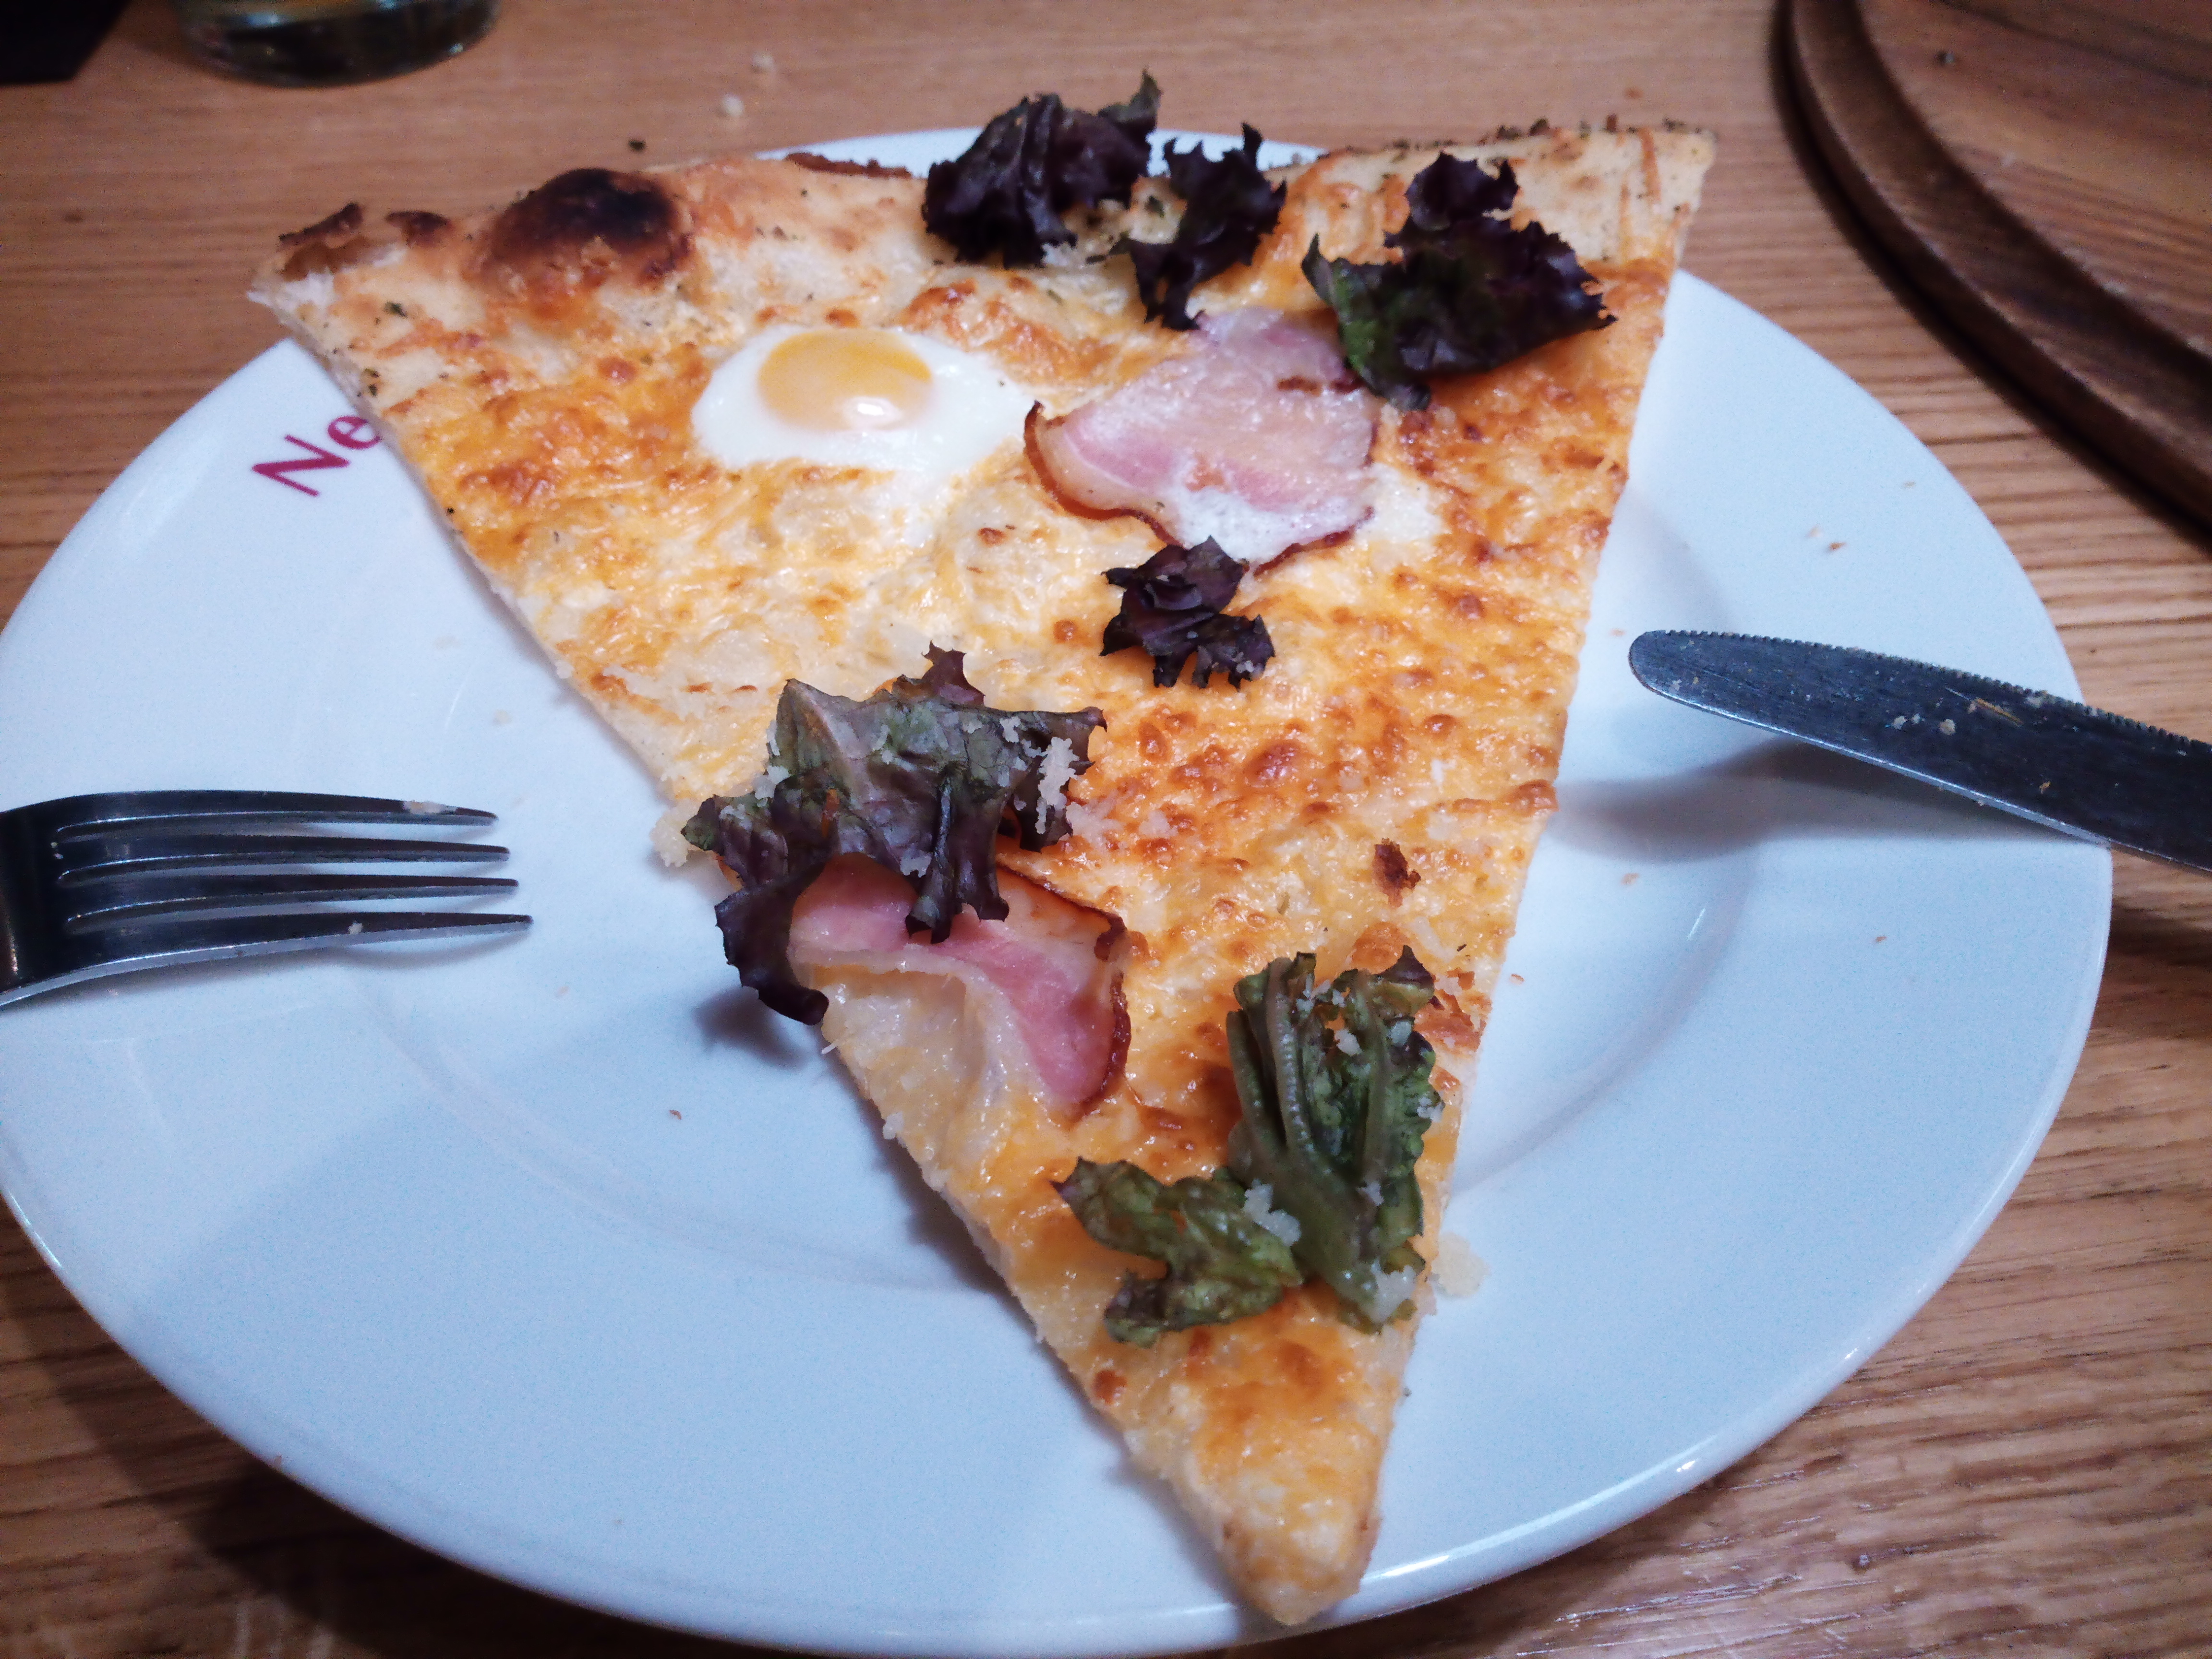
slice of pizza, dish, food, cuisine, ingredient, pizza, flatbread, brunch, produce, comfort food, recipe, pizza cheese, finger food, baked goods, quiche, italian food, dessert, lunch